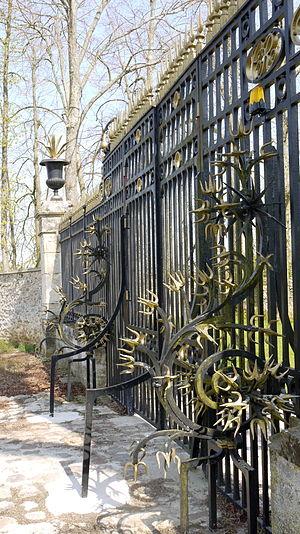
Grille du chateau de Maudétour, Maudétour en Vexin, Val d'Oise, France
Le château de Maudétour-en-Vexin se situe dans le Val-d'Oise, région Île-de-France. Il fut édifié aux XVIIᵉ et XVIIIᵉ siècles à l'emplacement de l'ancien manoir des Rubentel, dont il ne reste aucune trace.